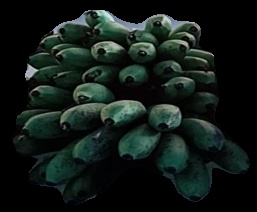
Variety: rasbale
Grade: grade2